St. John the Baptist Ukrainian Catholic Church

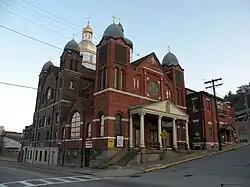

St. John the Baptist Ukrainian Catholic Church is a historic Ukrainian Catholic church in the South Side Flats neighborhood of Pittsburgh, Pennsylvania. The parish is under the authority of the Eparchy of St. Josaphat in Parma, Ohio.